Albanian National Awakening

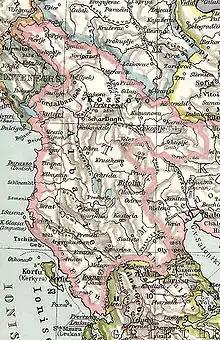
The 4 Ottoman vilayets (Kosovo, Scutari, Monastir and Janina), proposed as Albanian vilayet, by the League of Prizren 1878.

The rulers of the increasingly independent Albanian Pashaliks were Albanian military leaders who were at first awarded for their loyalty to the Ottoman Empire, and who however exploited the weakness of the Sublime Porte to exercise in northern and southern Albania their gathered military and political power. While they are clearly not described as champions of national fight aiming at an independent and united Albania, but regarded as political opportunists within the context of the Ottomam Empire, nevertheless these Albanian rulers established separate states by challenging the authority of the Sublime Porte, and Ali Pasha of Yanina, in particular, also established foreign diplomatic relations with Napoleonic France and with Britain. British travellers who had met Ali Pasha noted that Ali described himself and the Albanians as friends of the British nation. Furthermore, Albanians were seen as living independently and without oppression by the Porte, meanwhile Ali Pasha was aiming to form some kind of alliance with the British government. Ali's separatist initiative, by conceiving his territory in increasingly independent terms referring to it as "Albania", eventually aiming at creating an independent Albanian–Greek state, revealed the vulnerability of Ottoman power. The Albanian rule of the Pashalik of Yanina as well as that of the Pashalik of Scutari caused the emergence of a sense of ethnic belonging among the Albanian people, which consequently led to an enduring hostility of Albanians against the Sublime Porte, also by seeking autonomy from its central power.